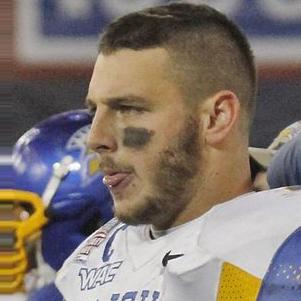
Age: 21